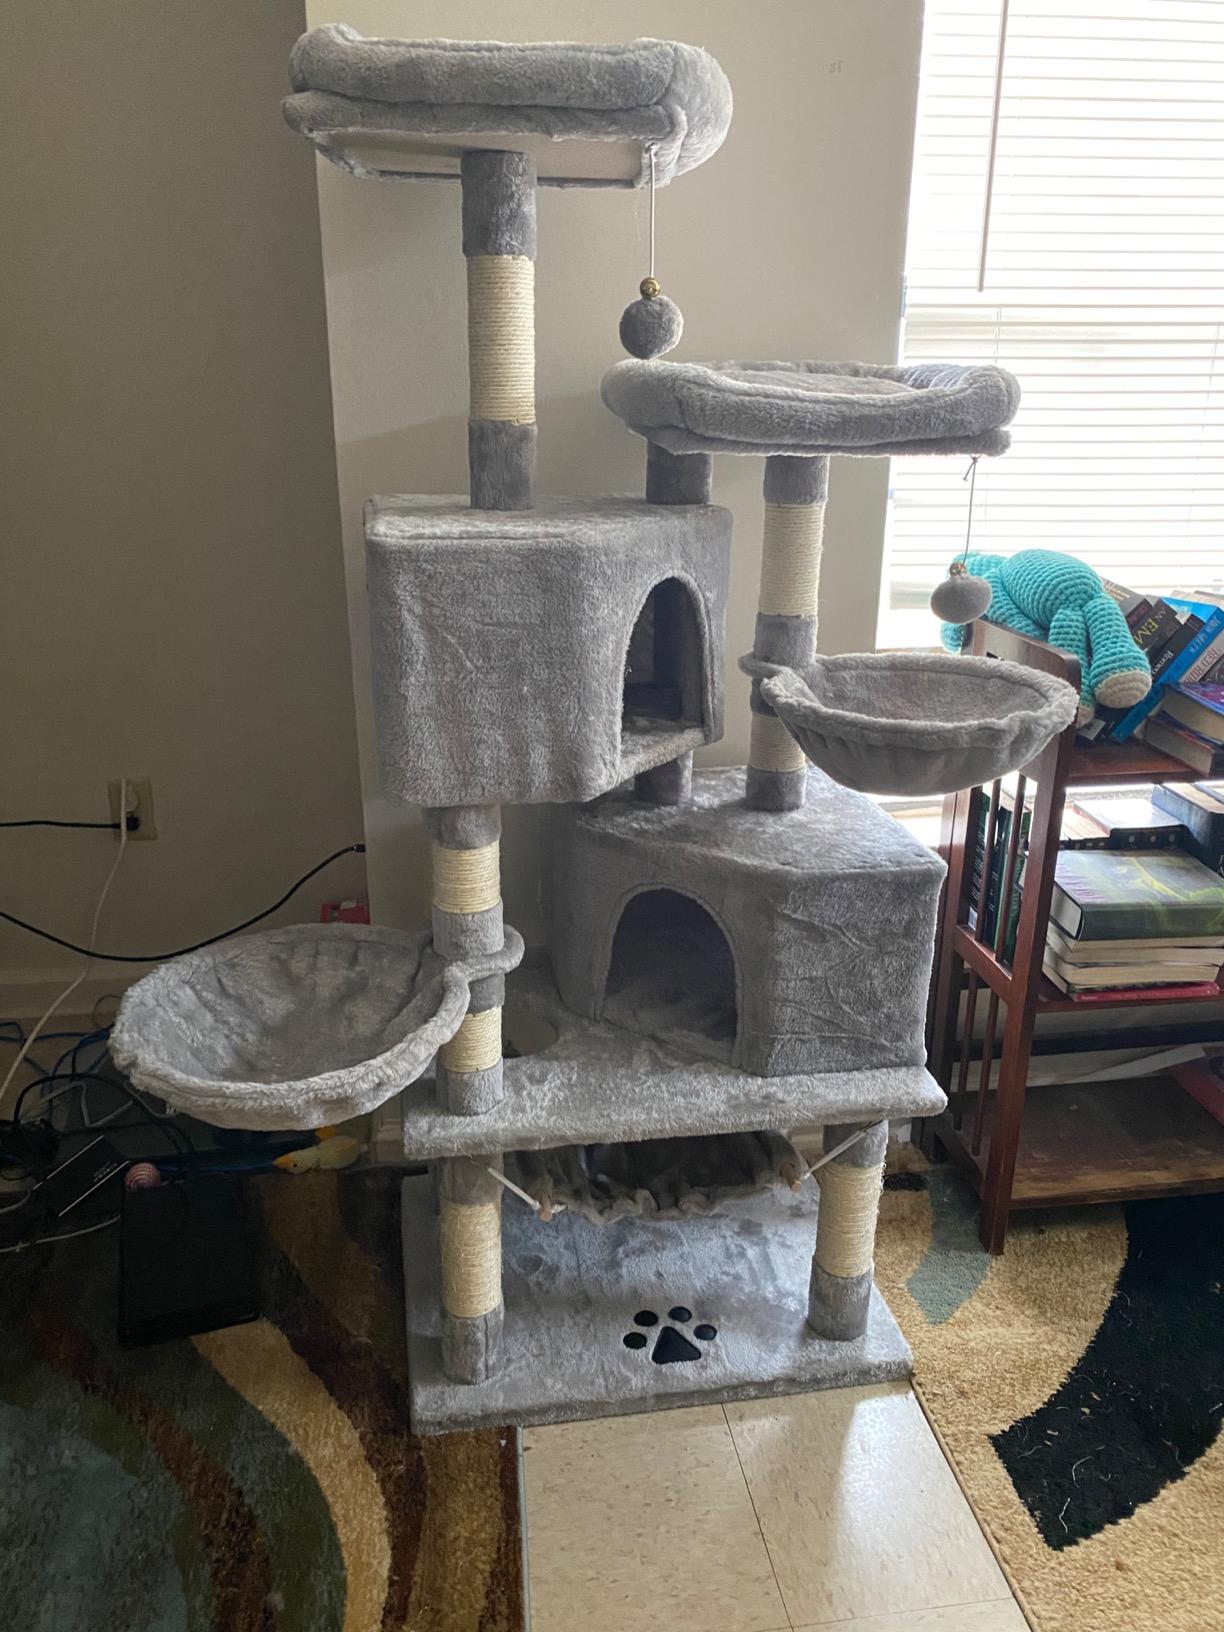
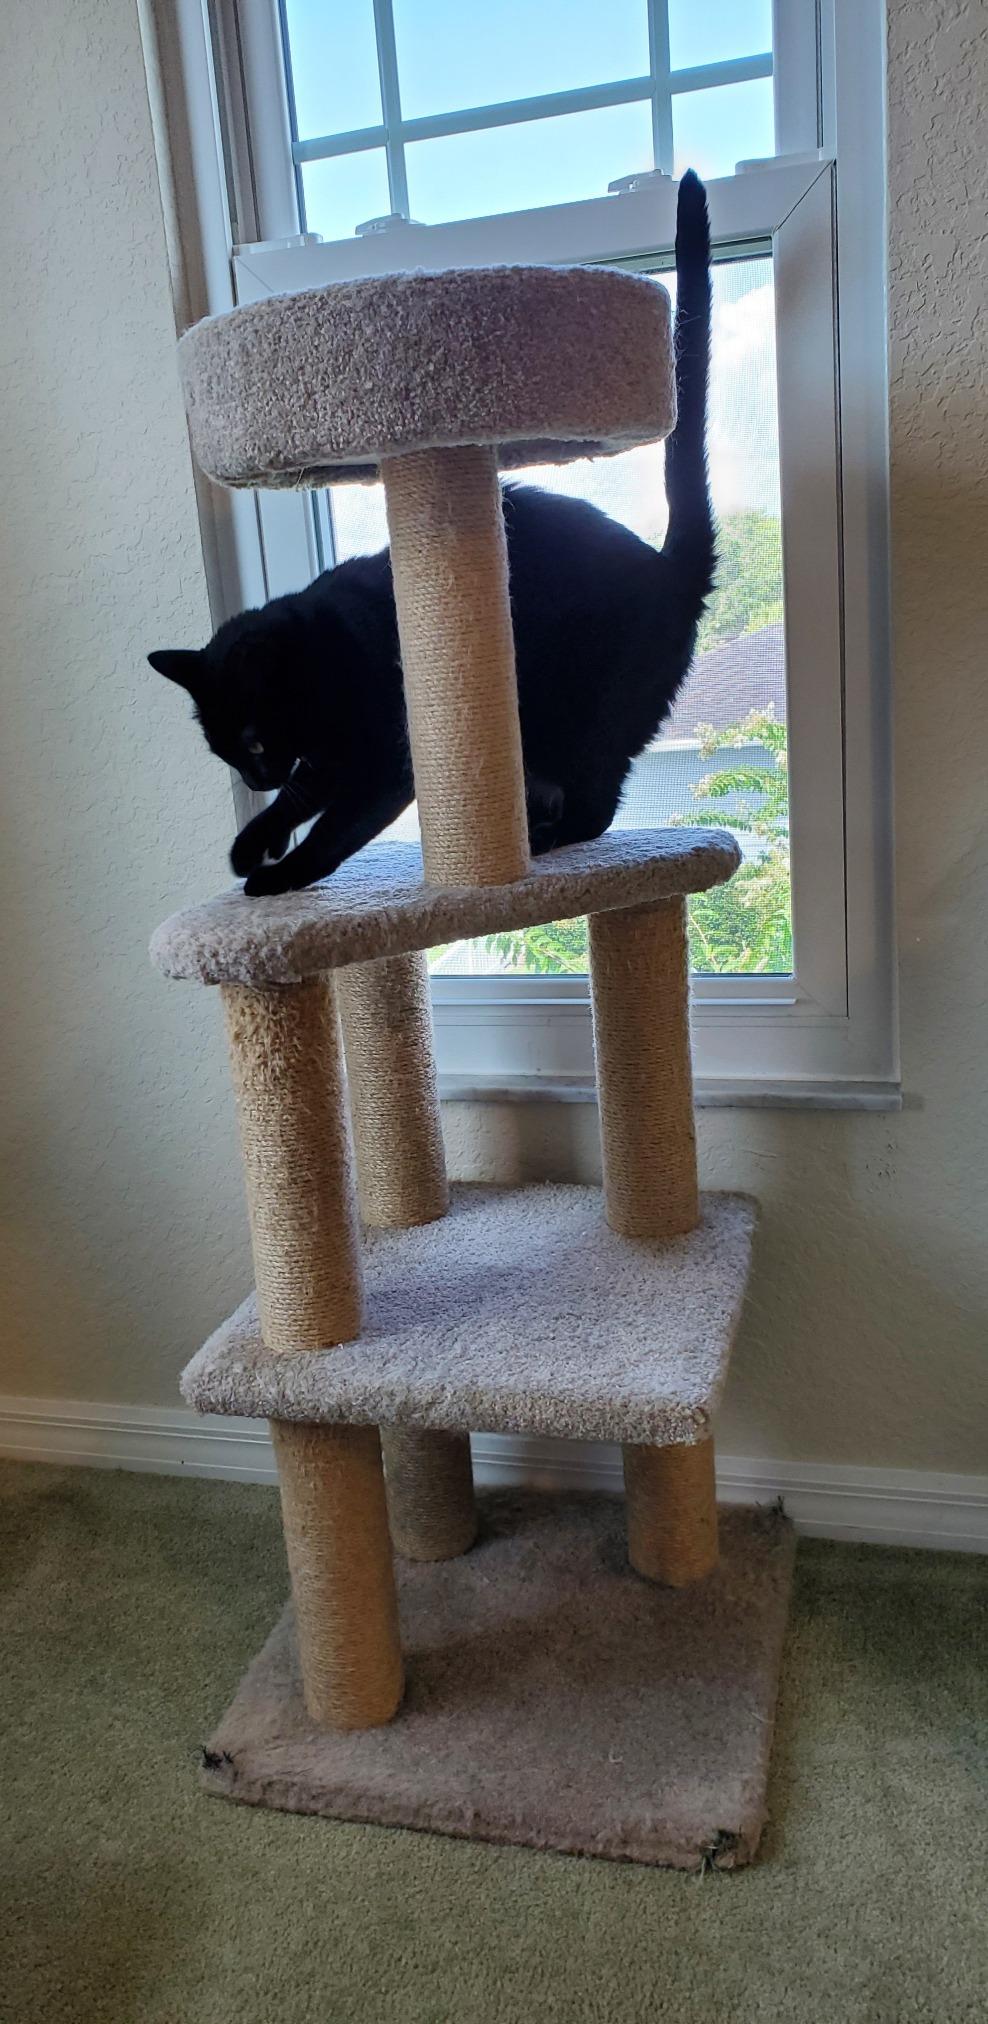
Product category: items_cat tree
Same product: no